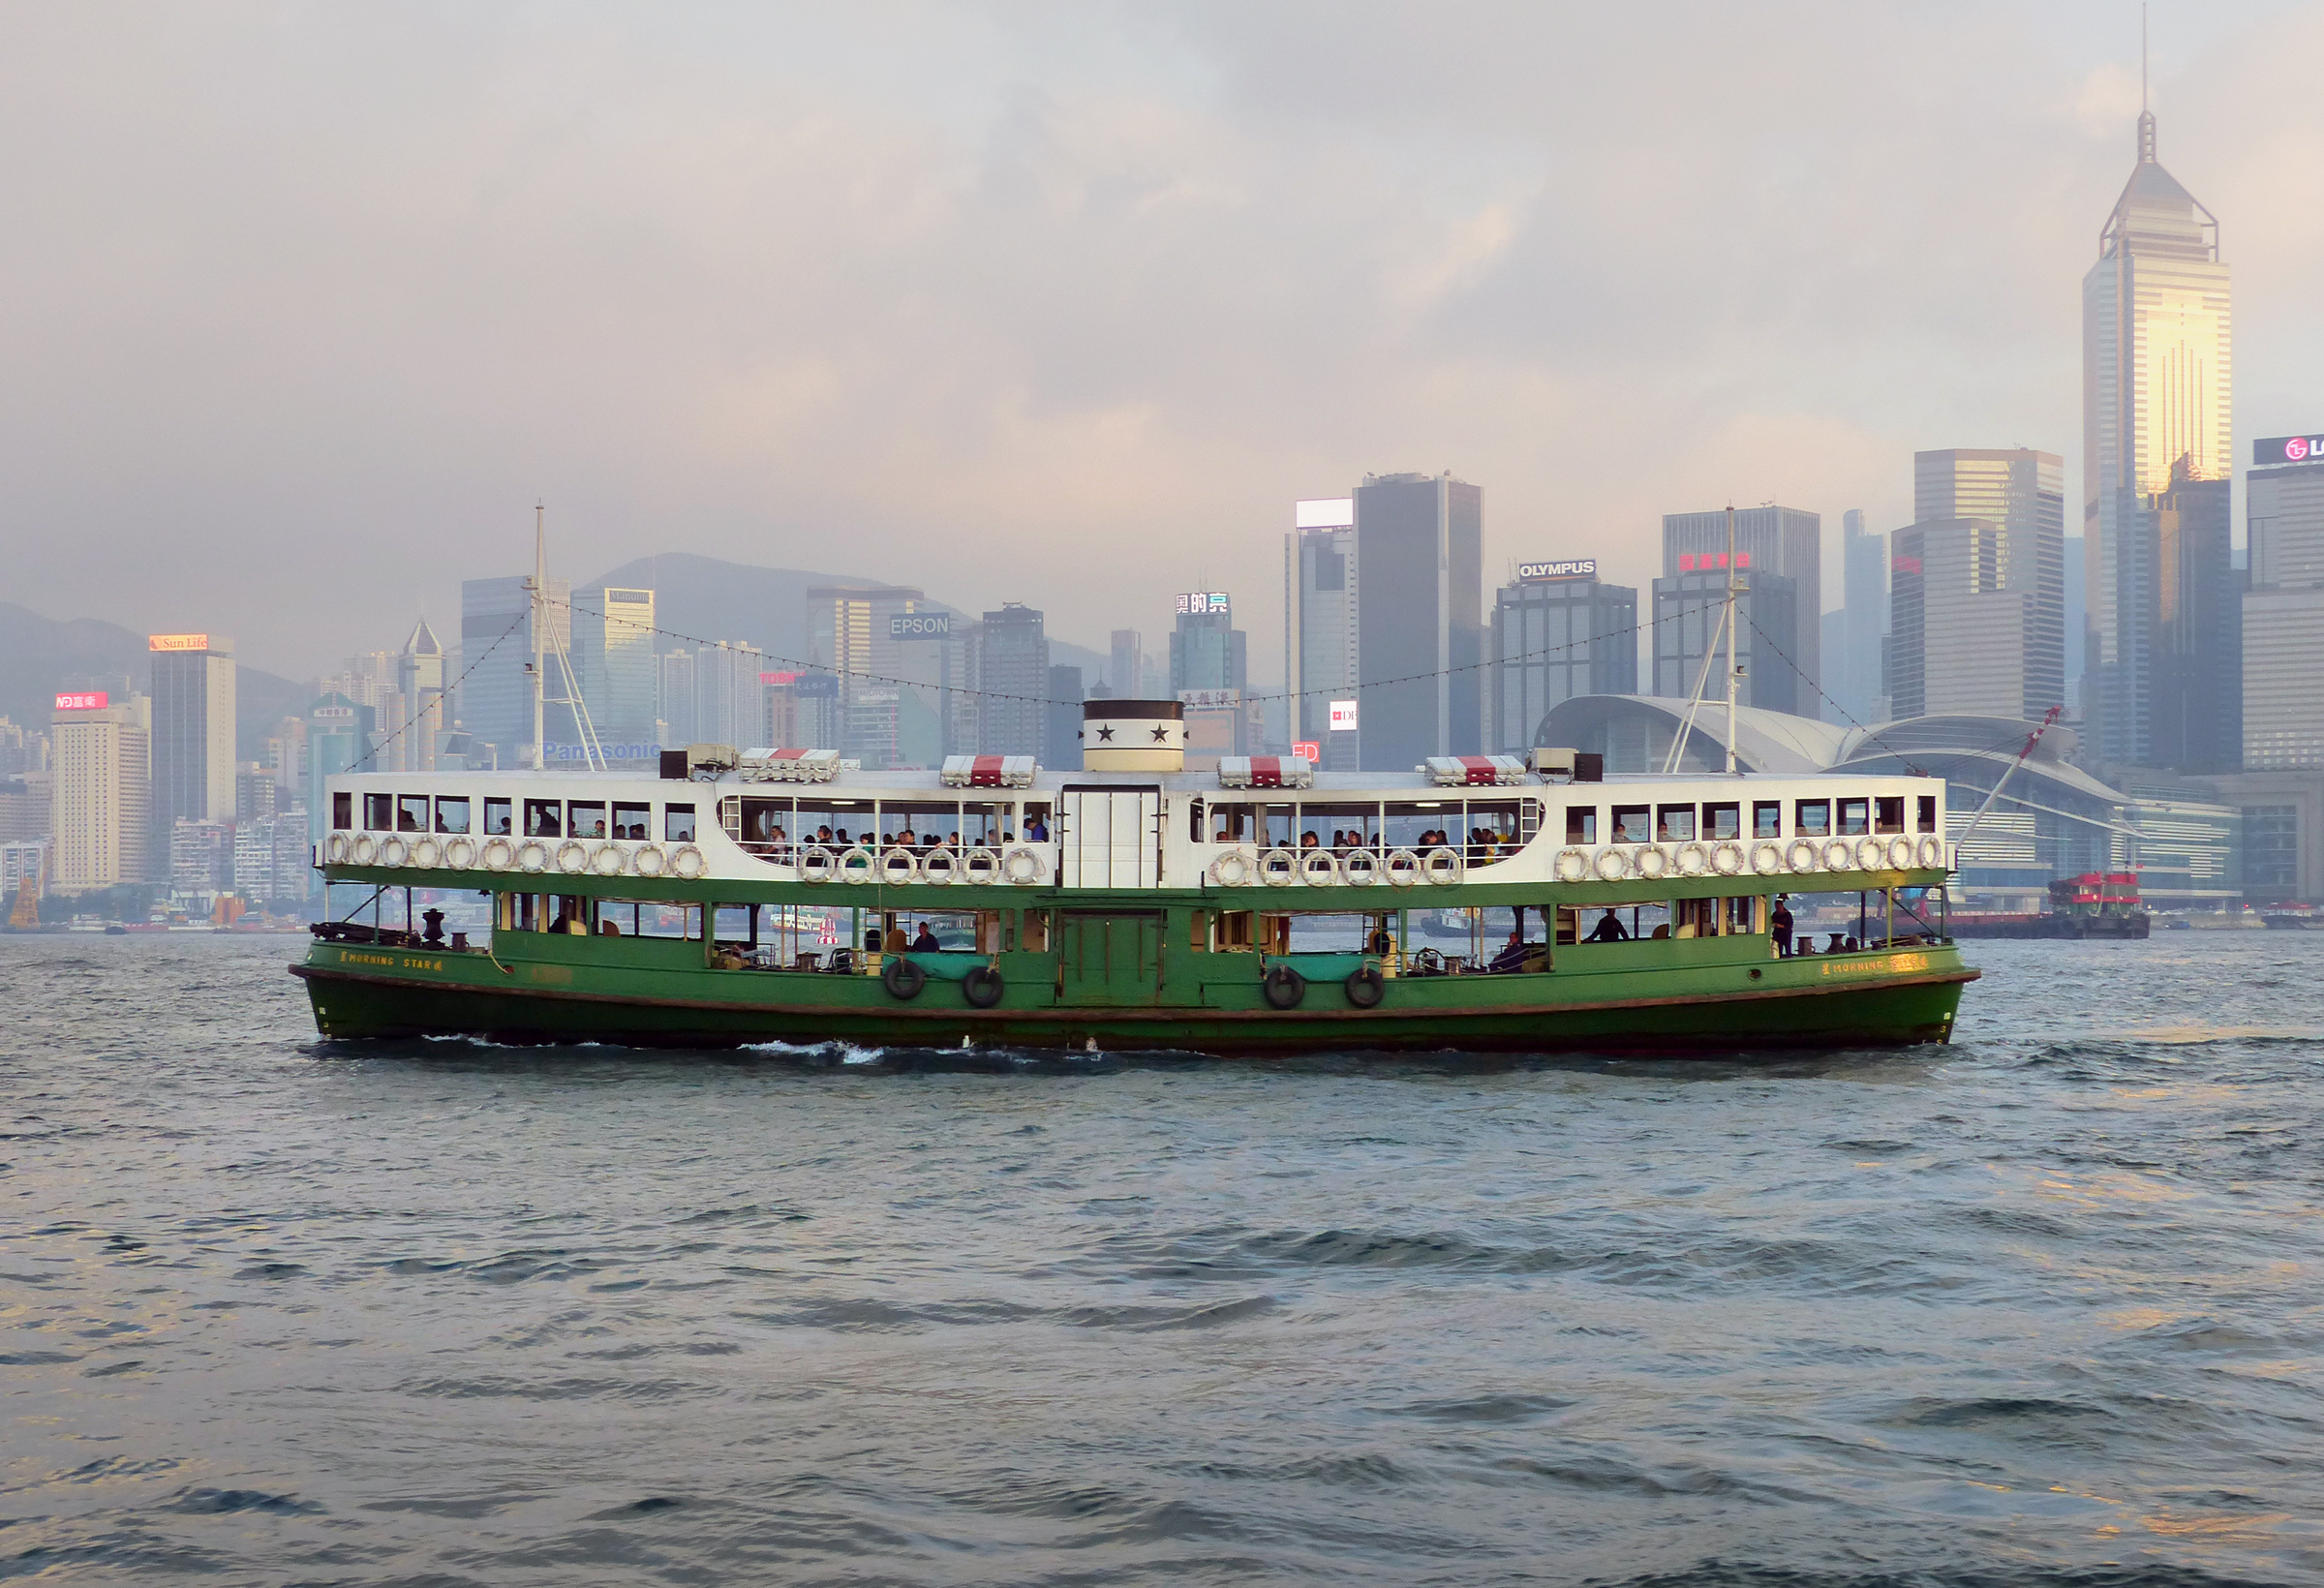
sea, boat, skyline, river, ship, cityscape, vehicle, asia, harbor, cargo ship, waterway, ferry, channel, lumixfz200, tugboat, hongkong, victoriaharbour, watercraft, container ship, motor ship, passenger ship, freight transport